Nanda Bayin

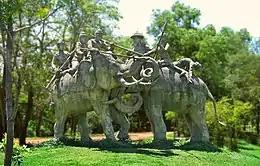
Thai commemoration of single combat between Naresuan and Mingyi Swa at Nong Sarai

Fresh off the success, Naresuan switched to offense in the following dry season of 1591–92 by raiding upper Tenasserim coast with a 5,000-strong army. Though army units from Martaban (Mottama) drove back Naresuan's army, the raid was a clear sign that the balance of power was shifting in favor of the former vassal state. Nanda and his court deliberated at length about their response, fully considering the military setbacks and their inability to raise men. In the end, the court suggested and the king agreed to yet another invasion of Siam.